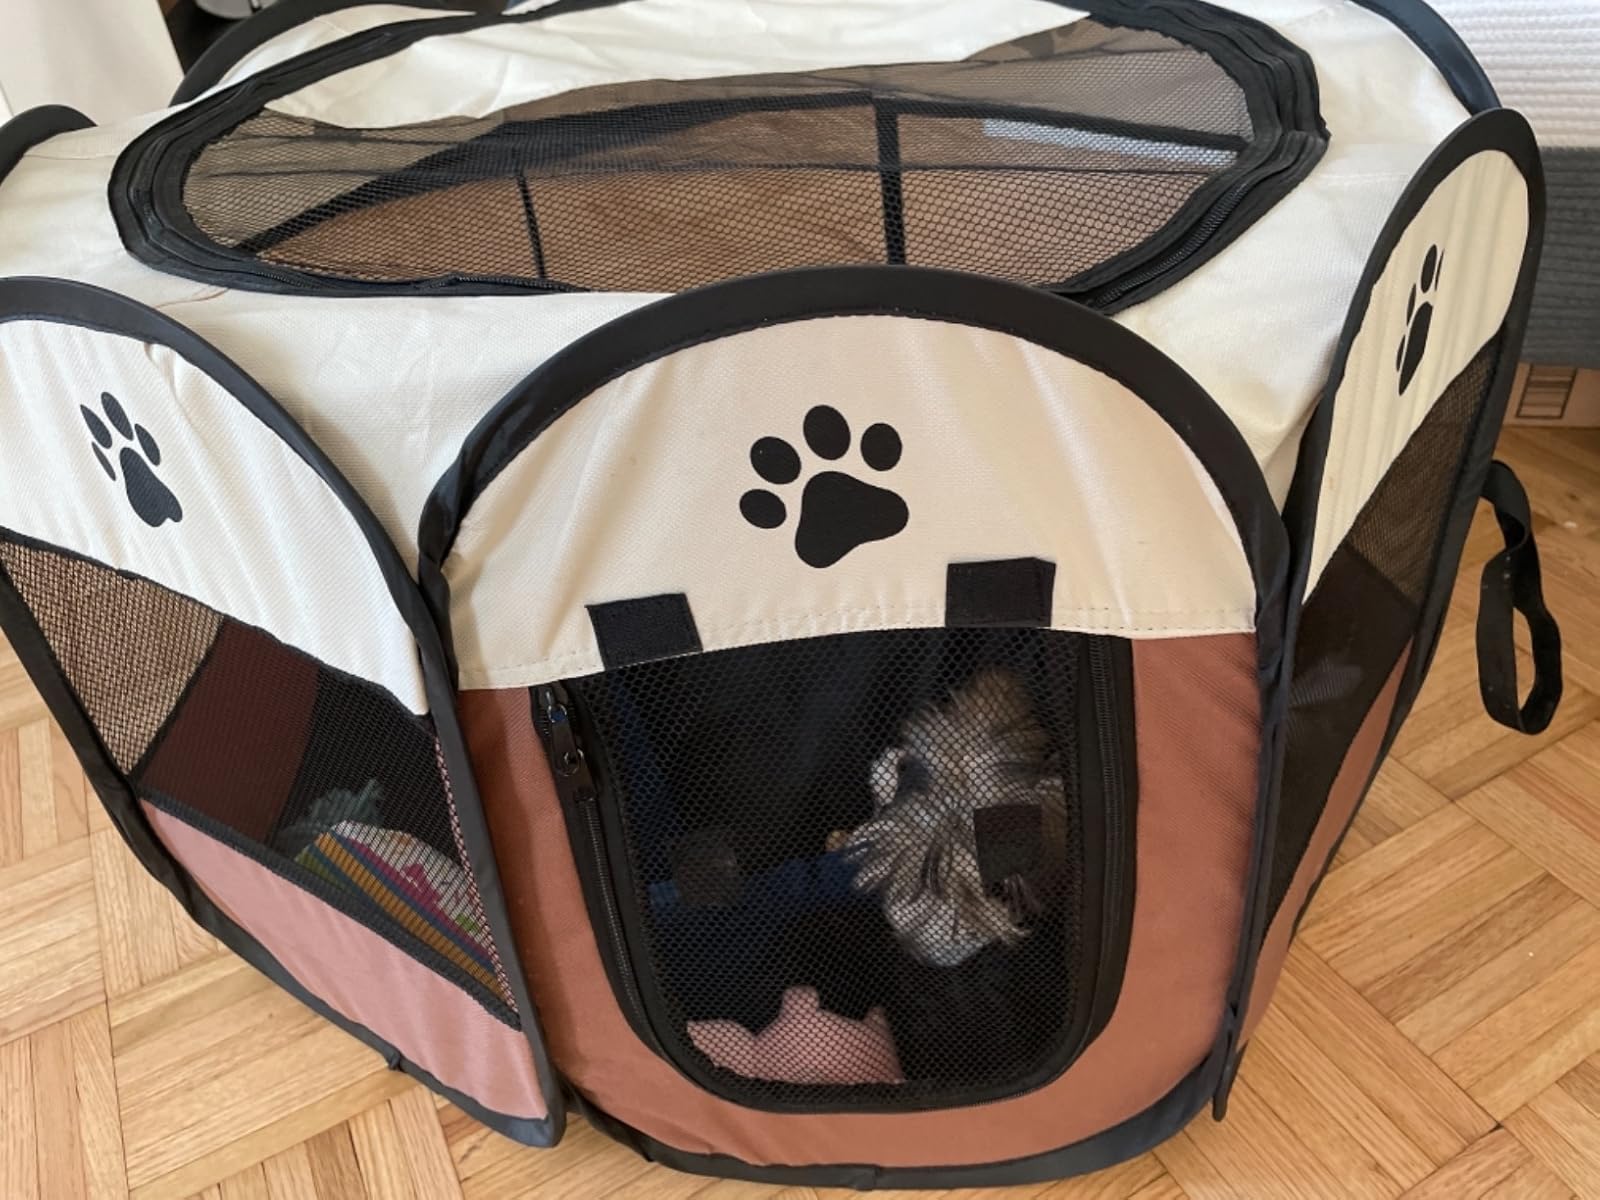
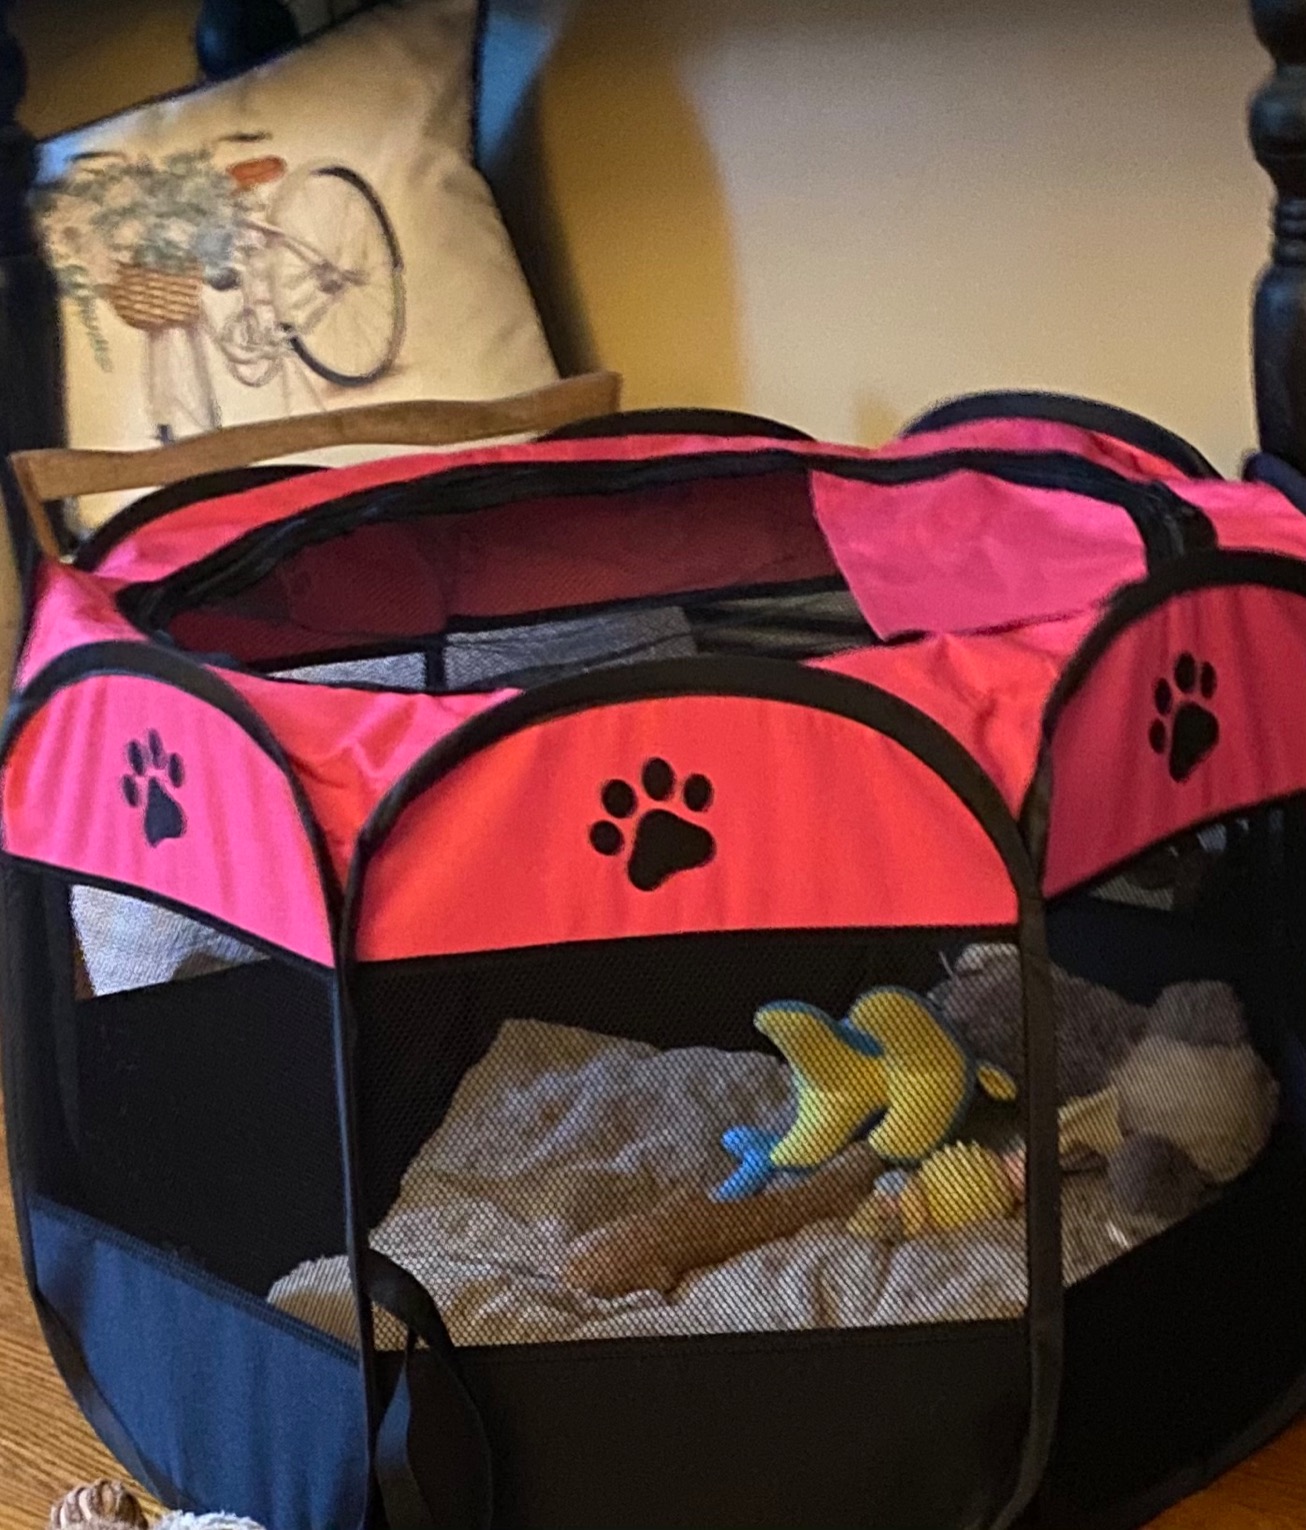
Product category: items_kennel
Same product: no